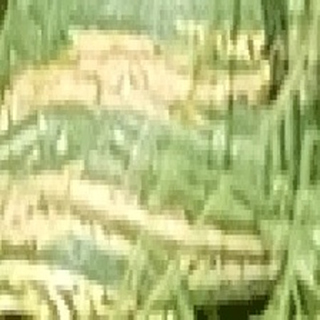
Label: wheat_yellow_rust